HMCS Bonaventure

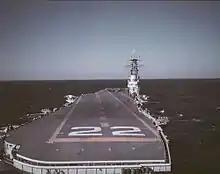
HMCS "Bonaventure" from the stern, photo taken in October 1957

As part of the modernized design, "Bonaventure" was equipped with three relatively new technologies in relation to her air complement. The "Majestic" subclass' design allowed for heavier aircraft, those up to landing at , to be launched and recovered. "Bonaventure" improved on that limit, able to land aircraft of up to . The aircraft lifts were enlarged to in order to accommodate larger aircraft. The new design also incorporated an angled flight deck, steam catapults, and optical landing system. The angled flight deck increased the carrier's landing area without limiting space for aircraft parking and allowed for the removal of antiquated crash barriers.